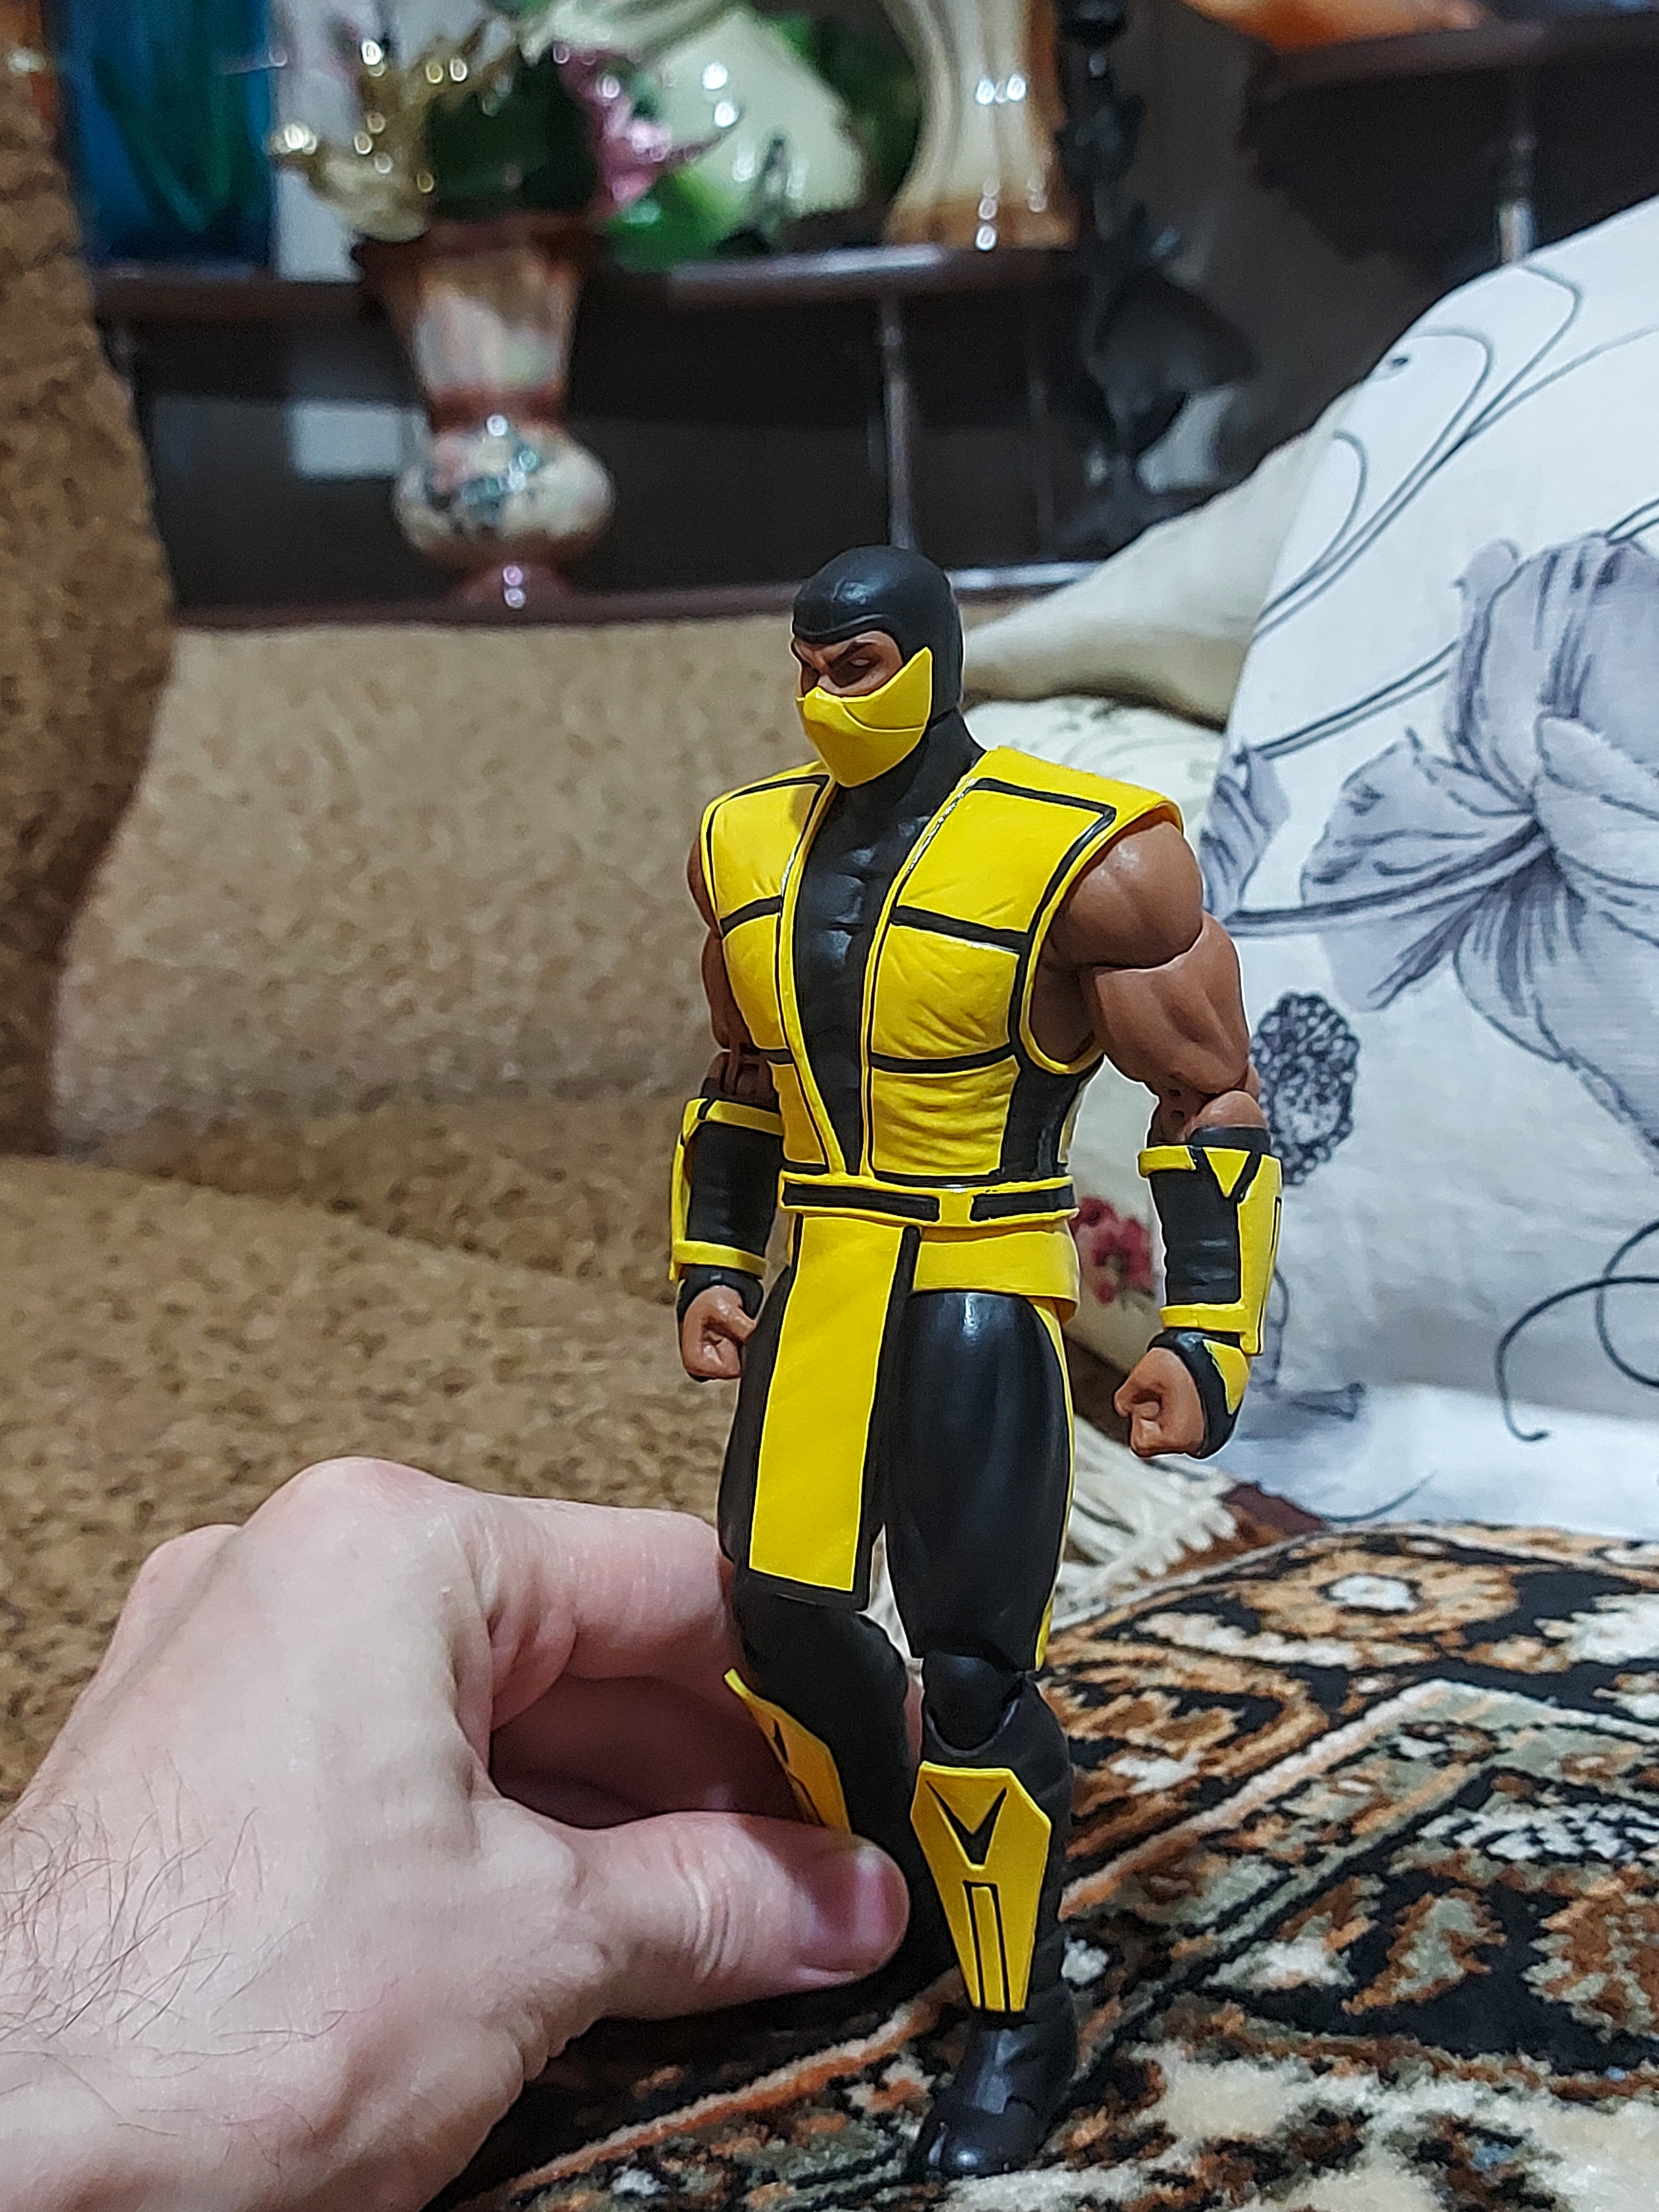
scorpion, storm, collectibles, toy, flowerpot, machine, houseplant, fictional character, armour, carmine, thigh, fiction, action figure, mecha, human leg, metal, hero, robot, animation, costume, recreation, figurine, visual arts, illustration